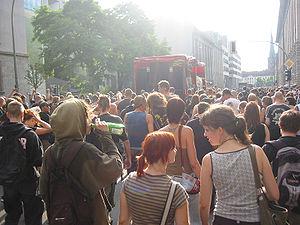
La Fuckparade est une manifestation annuelle de musiques électroniques basées techno, se déroulant à Berlin en Allemagne. L'événement s'est déroulé pour la première fois en 1997, comme une manifestation critique vis-à-vis des dérives commerciales de la Love Parade. L'événement a rencontré des problèmes avec les autorités en 2001, mais en 2007, le tribunal administratif fédéral allemand considère que l'événement répond aux critères d'une manifestation.